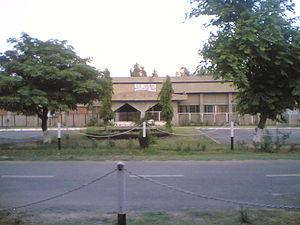
Gurdaspur est une ville du district de Gurdaspur, dans le Pendjab en Inde.